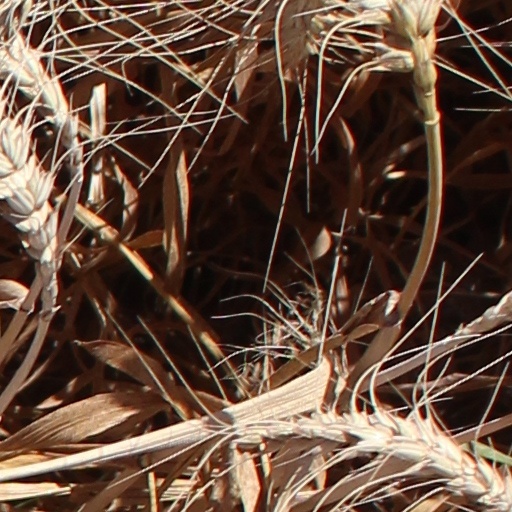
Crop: wheat